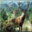
Label: deer